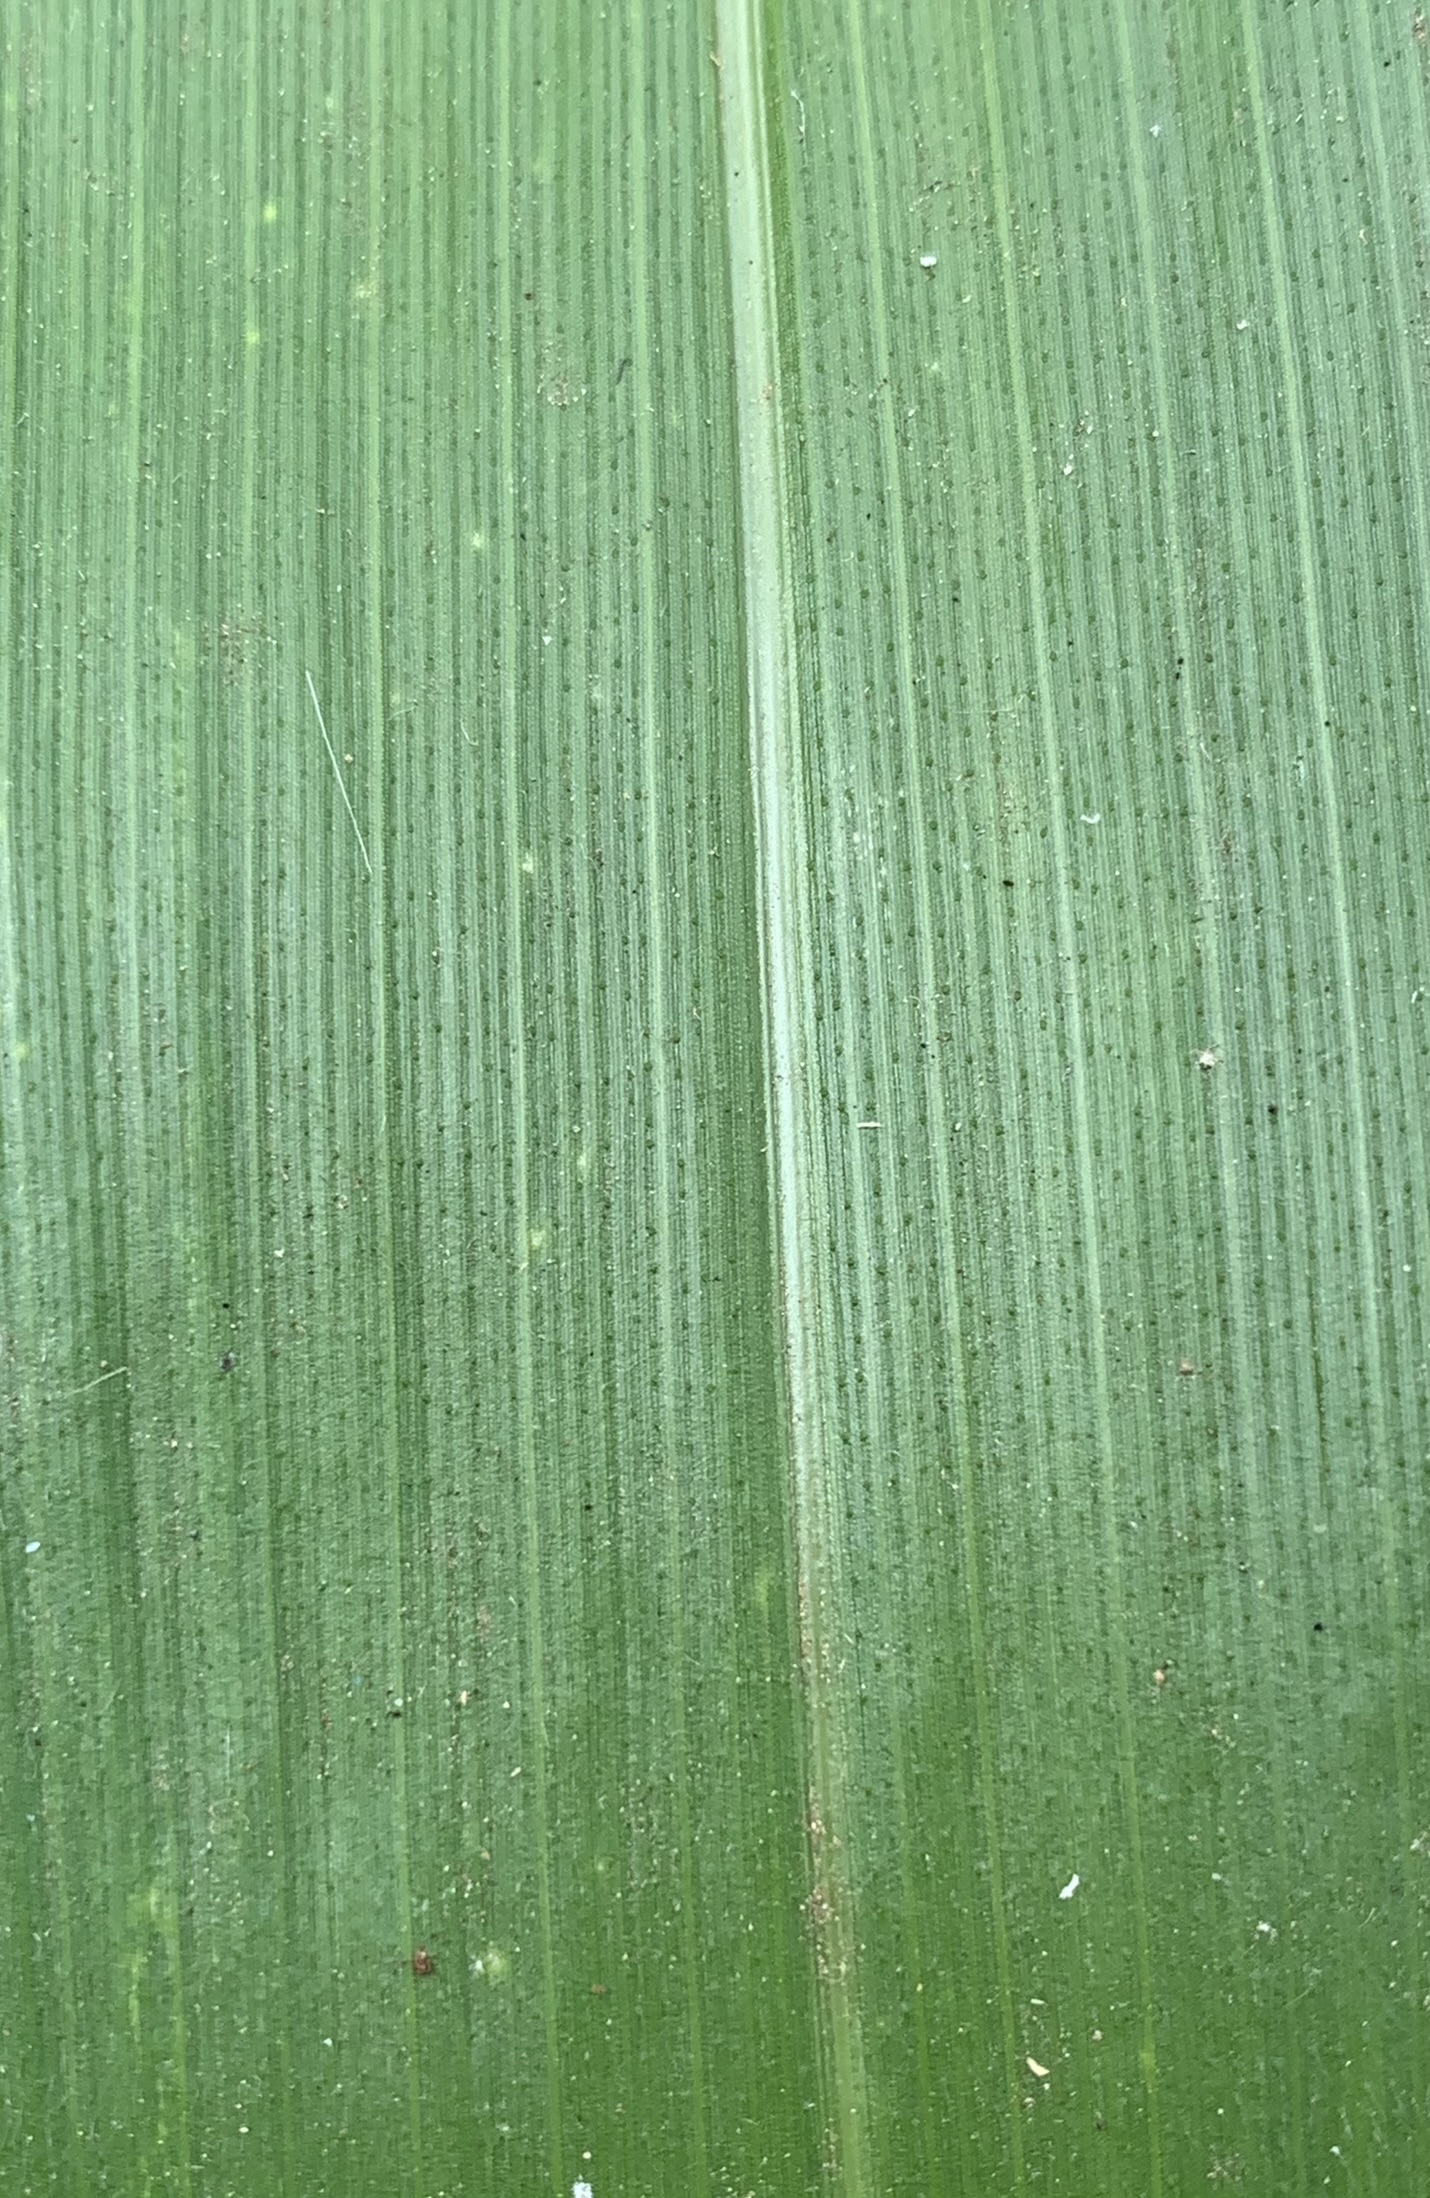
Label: Healthy